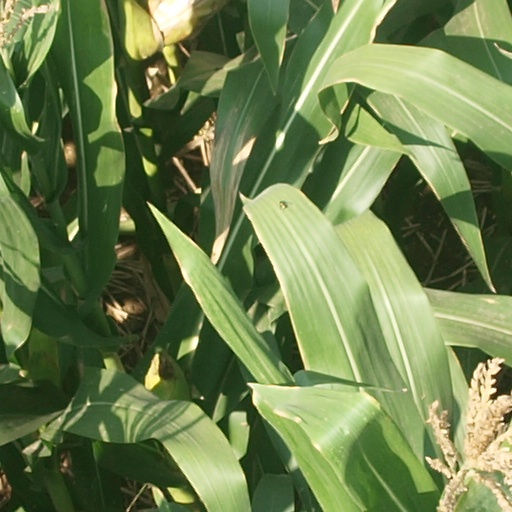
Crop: maize; corn